Jiashan Road station

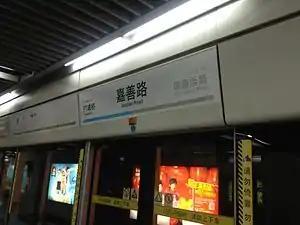

Jiashan Road is an interchange station between Lines 9 and 12 of the Shanghai Metro. It is located near the intersection of and Damuqiao Road. The station came into operation on 31 December 2009 with the opening of line 9. It became an interchange station on 19 December 2015 with the opening of line 12.